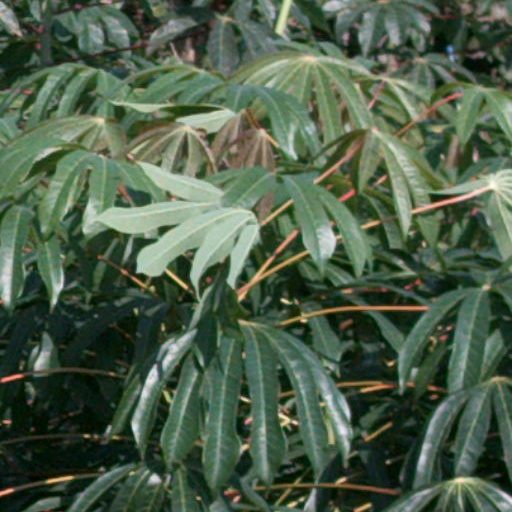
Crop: cassava